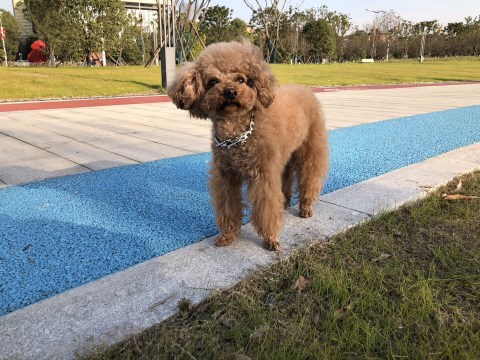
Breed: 7449-n000128-teddy